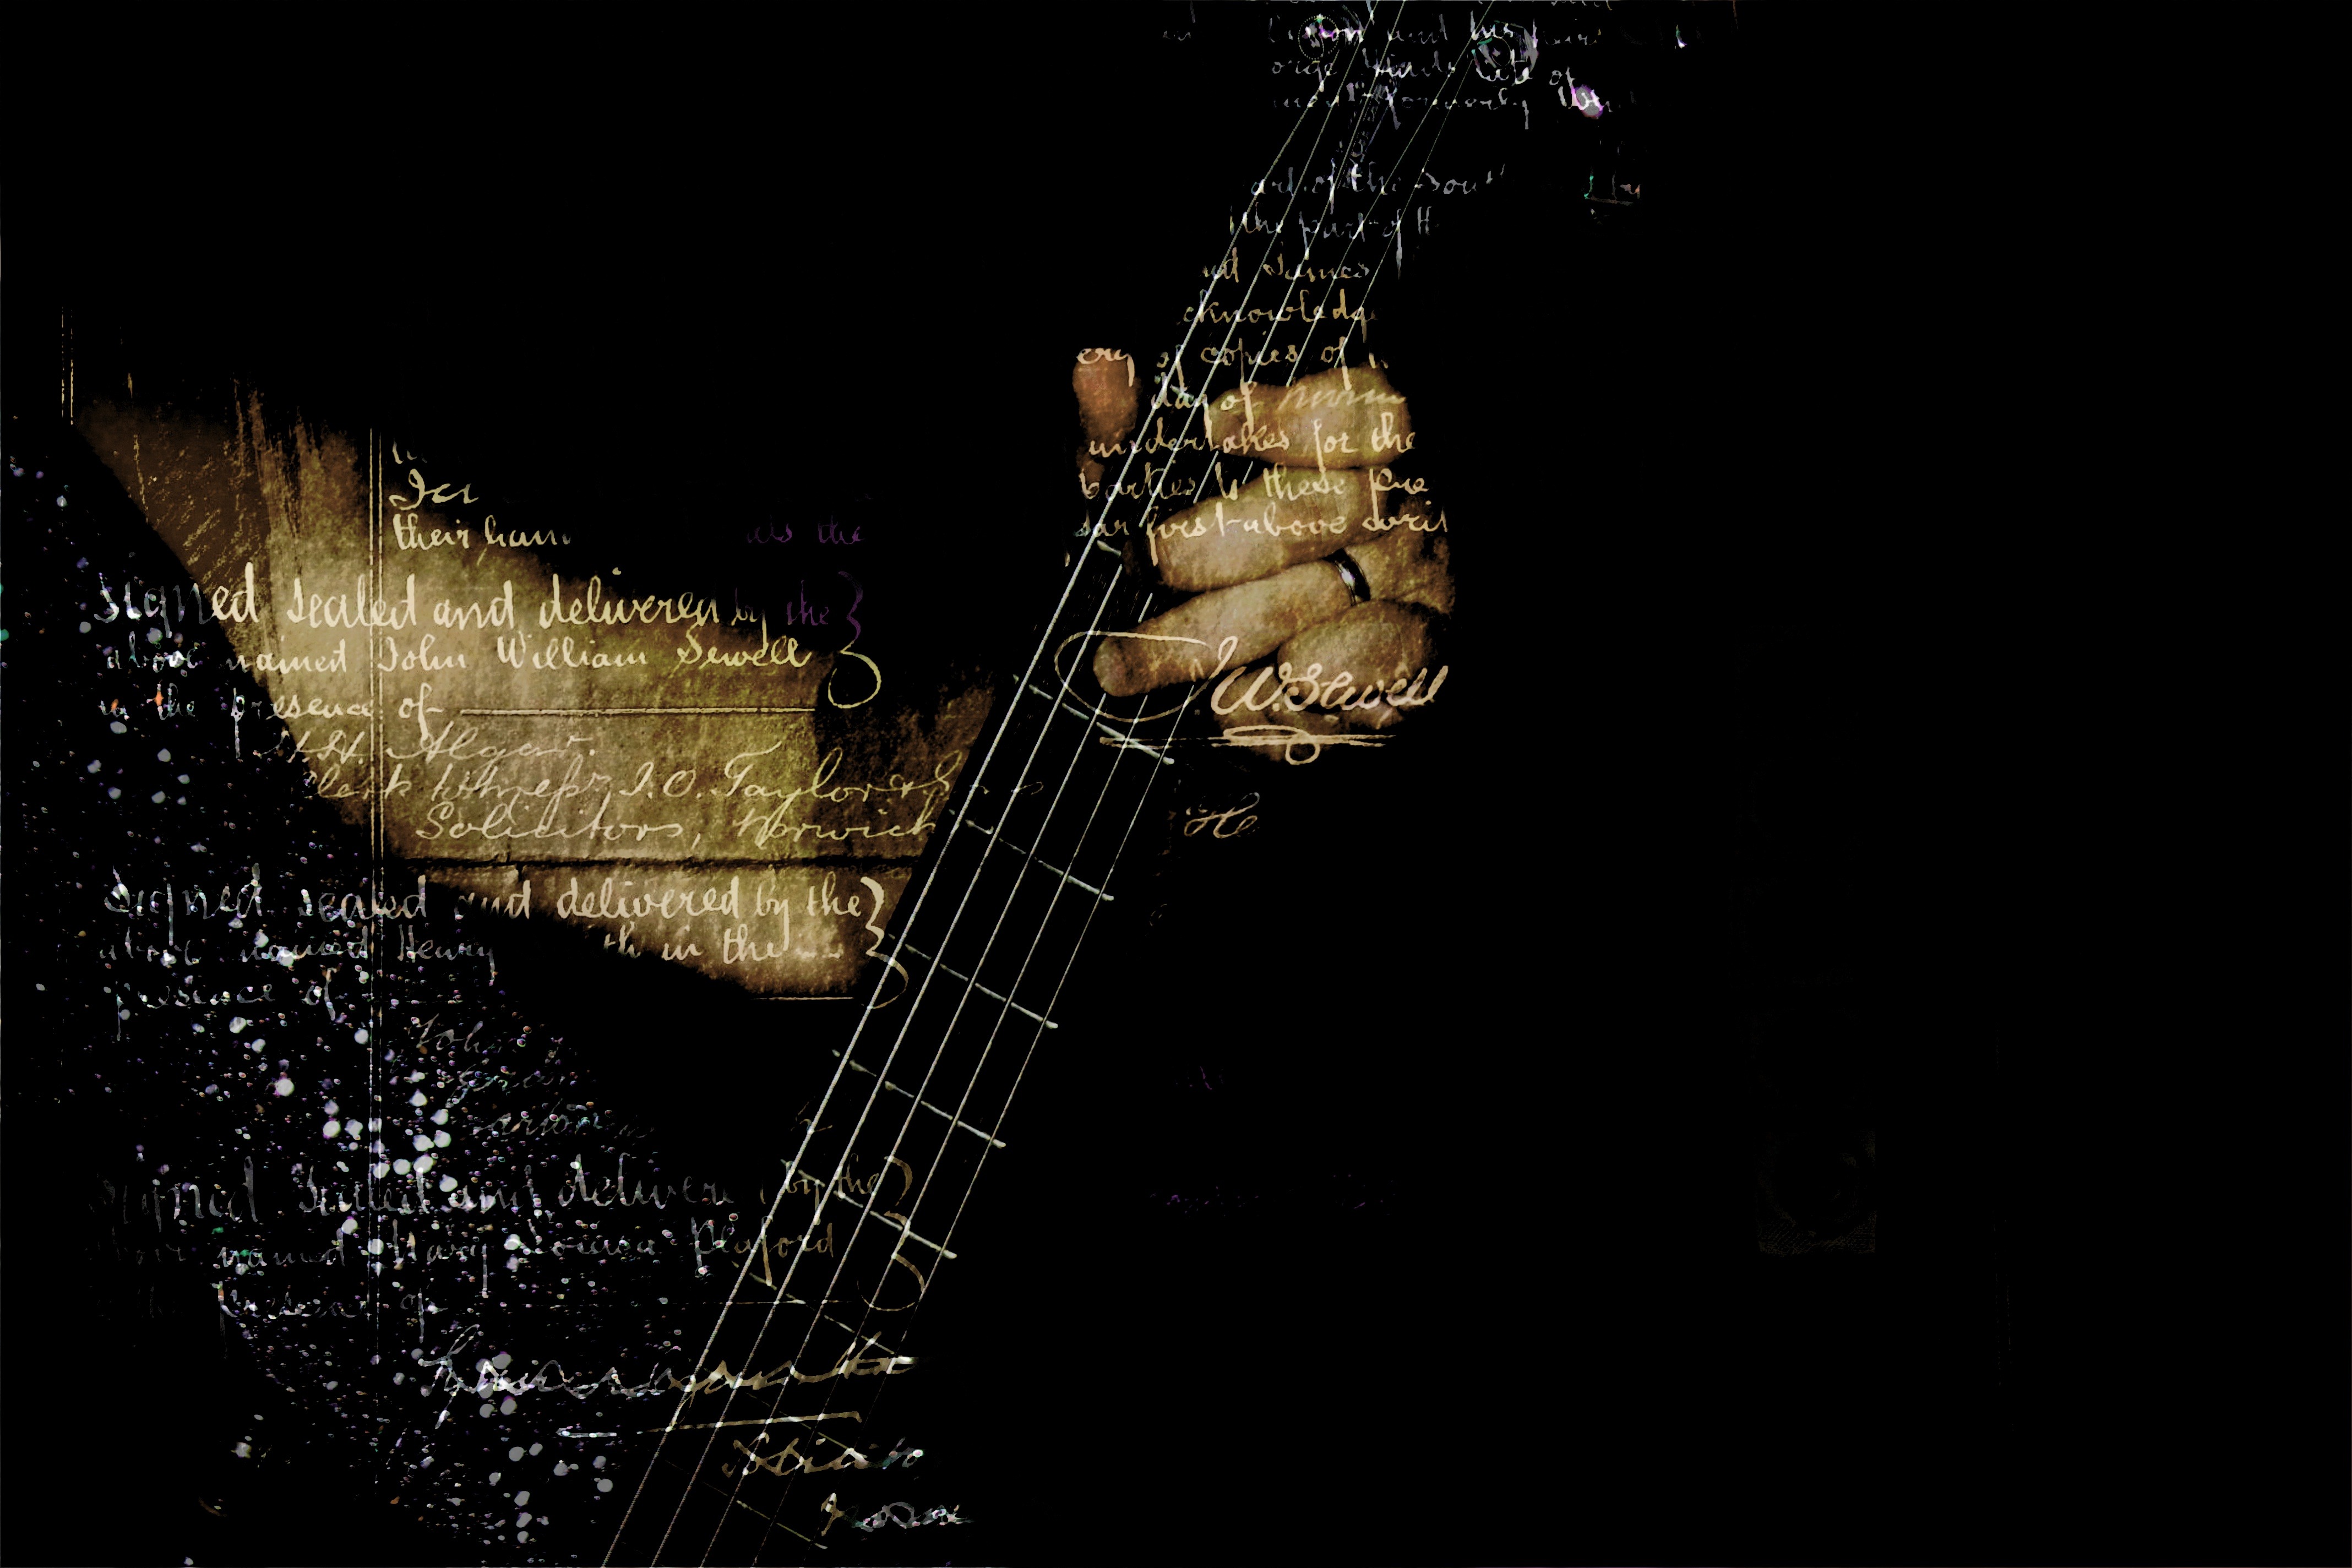
music, guitar, band, instrument, darkness, sound, guitarist, string instrument, plucked string instruments